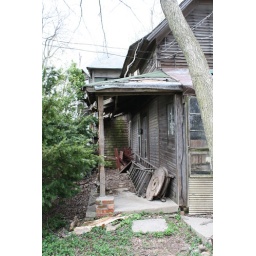
Abandoned farm inhabited by cats. cast iron pans of soaked cat food on the floor of the entry alcove.